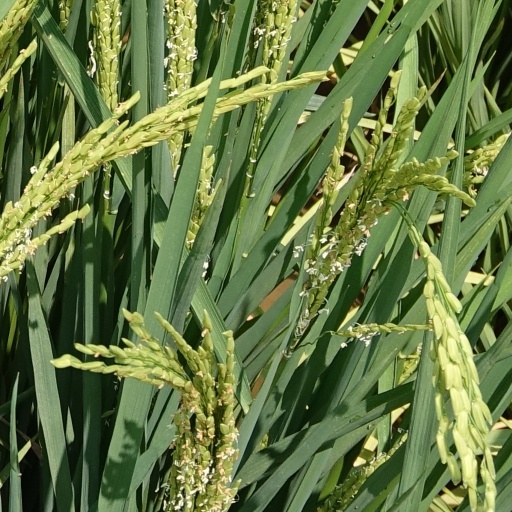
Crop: rice